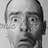
Emotion: surprise